Eye of the Dolphin

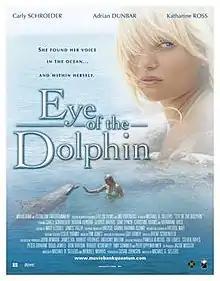
Theatrical release poster

Eye of the Dolphin is a 2007 American drama film written by Wendell Morris & Michael Sellers. The film starred Carly Schroeder, Adrian Dunbar, George Harris, Katharine Ross and Christine Adams. "Eye of the Dolphin" was directed by Sellers.